Nikolai Izmerov

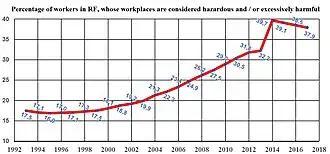
Source

The destruction of the planned Soviet economy dealt a heavy blow to the national economy, and a very strong blow to the occupational health and safety system. Academician Izmerov, as a highly qualified and experienced professional, was well aware of the consequences of irresponsible actions, and was sensitive to the destruction of a scientifically based system of the workers' health protection.